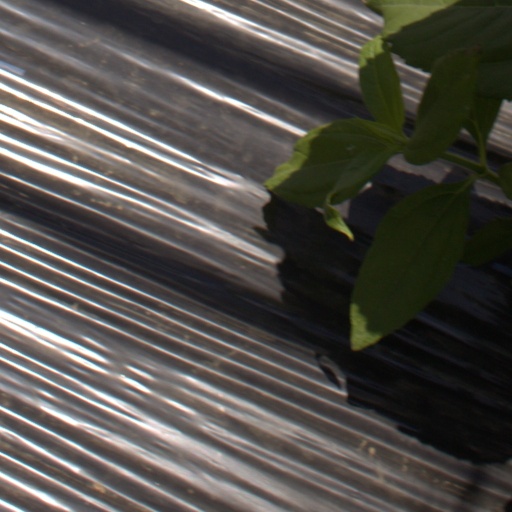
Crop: Jerusalem artichoke